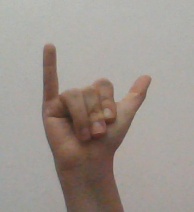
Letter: ya